François-René de Chateaubriand

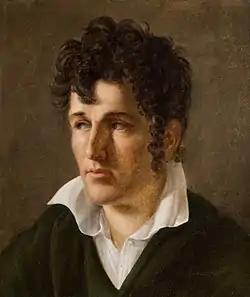
Young Chateaubriand, by Anne-Louis Girodet (c. 1790)

In "Voyage en Amérique", published in 1826, Chateaubriand writes that he arrived in Philadelphia on 10 July 1791. He visited New York, Boston and Lexington, before leaving by boat on the Hudson River to reach Albany. He then followed the Mohawk Trail up the Niagara Falls where he broke his arm and spent a month in recovery in the company of a Native American tribe. Chateaubriand then describes Native American tribes' customs, as well as zoological, political and economic consideration. He then says that a raid along the Ohio River, the Mississippi River, Louisiana and Florida took him back to Philadelphia, where he embarked on the "Molly" in November to go back to France.